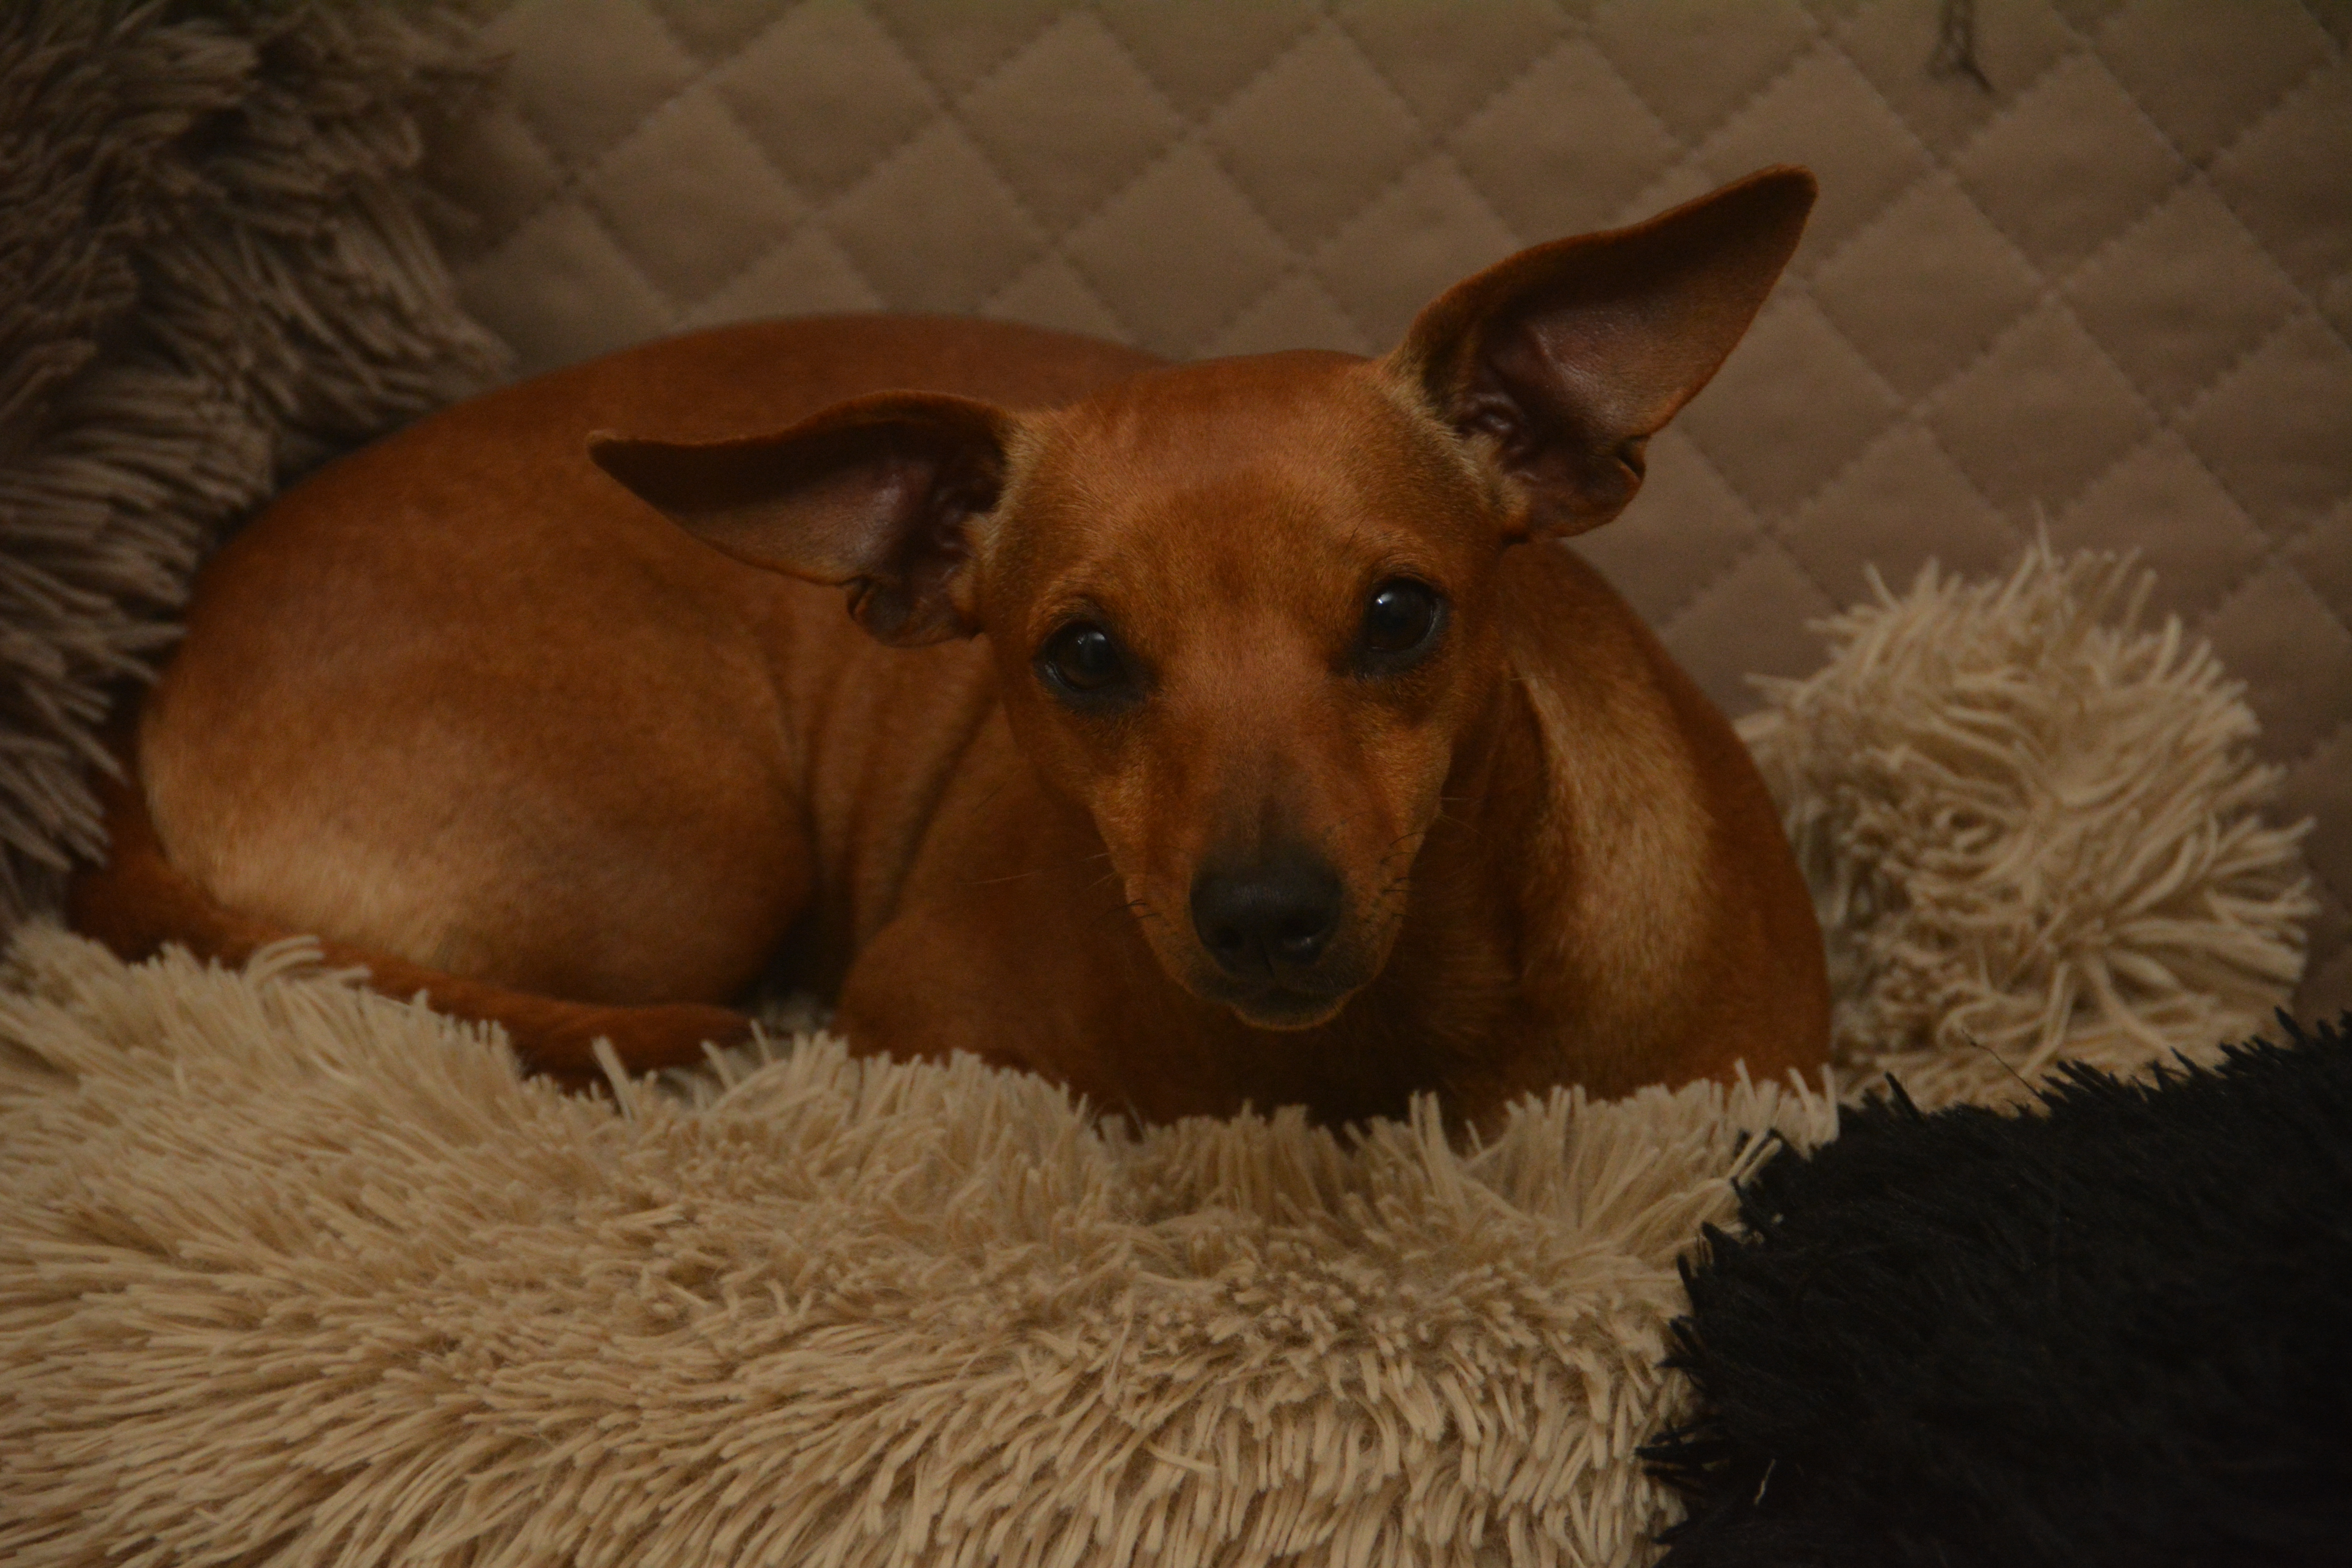
brown, mammal, dog, vertebrate, canidae, dog breed, snout, carnivore, fawn, miniature pinscher, puppy, companion dog, cirneco dell etna, toy dog, german pinscher